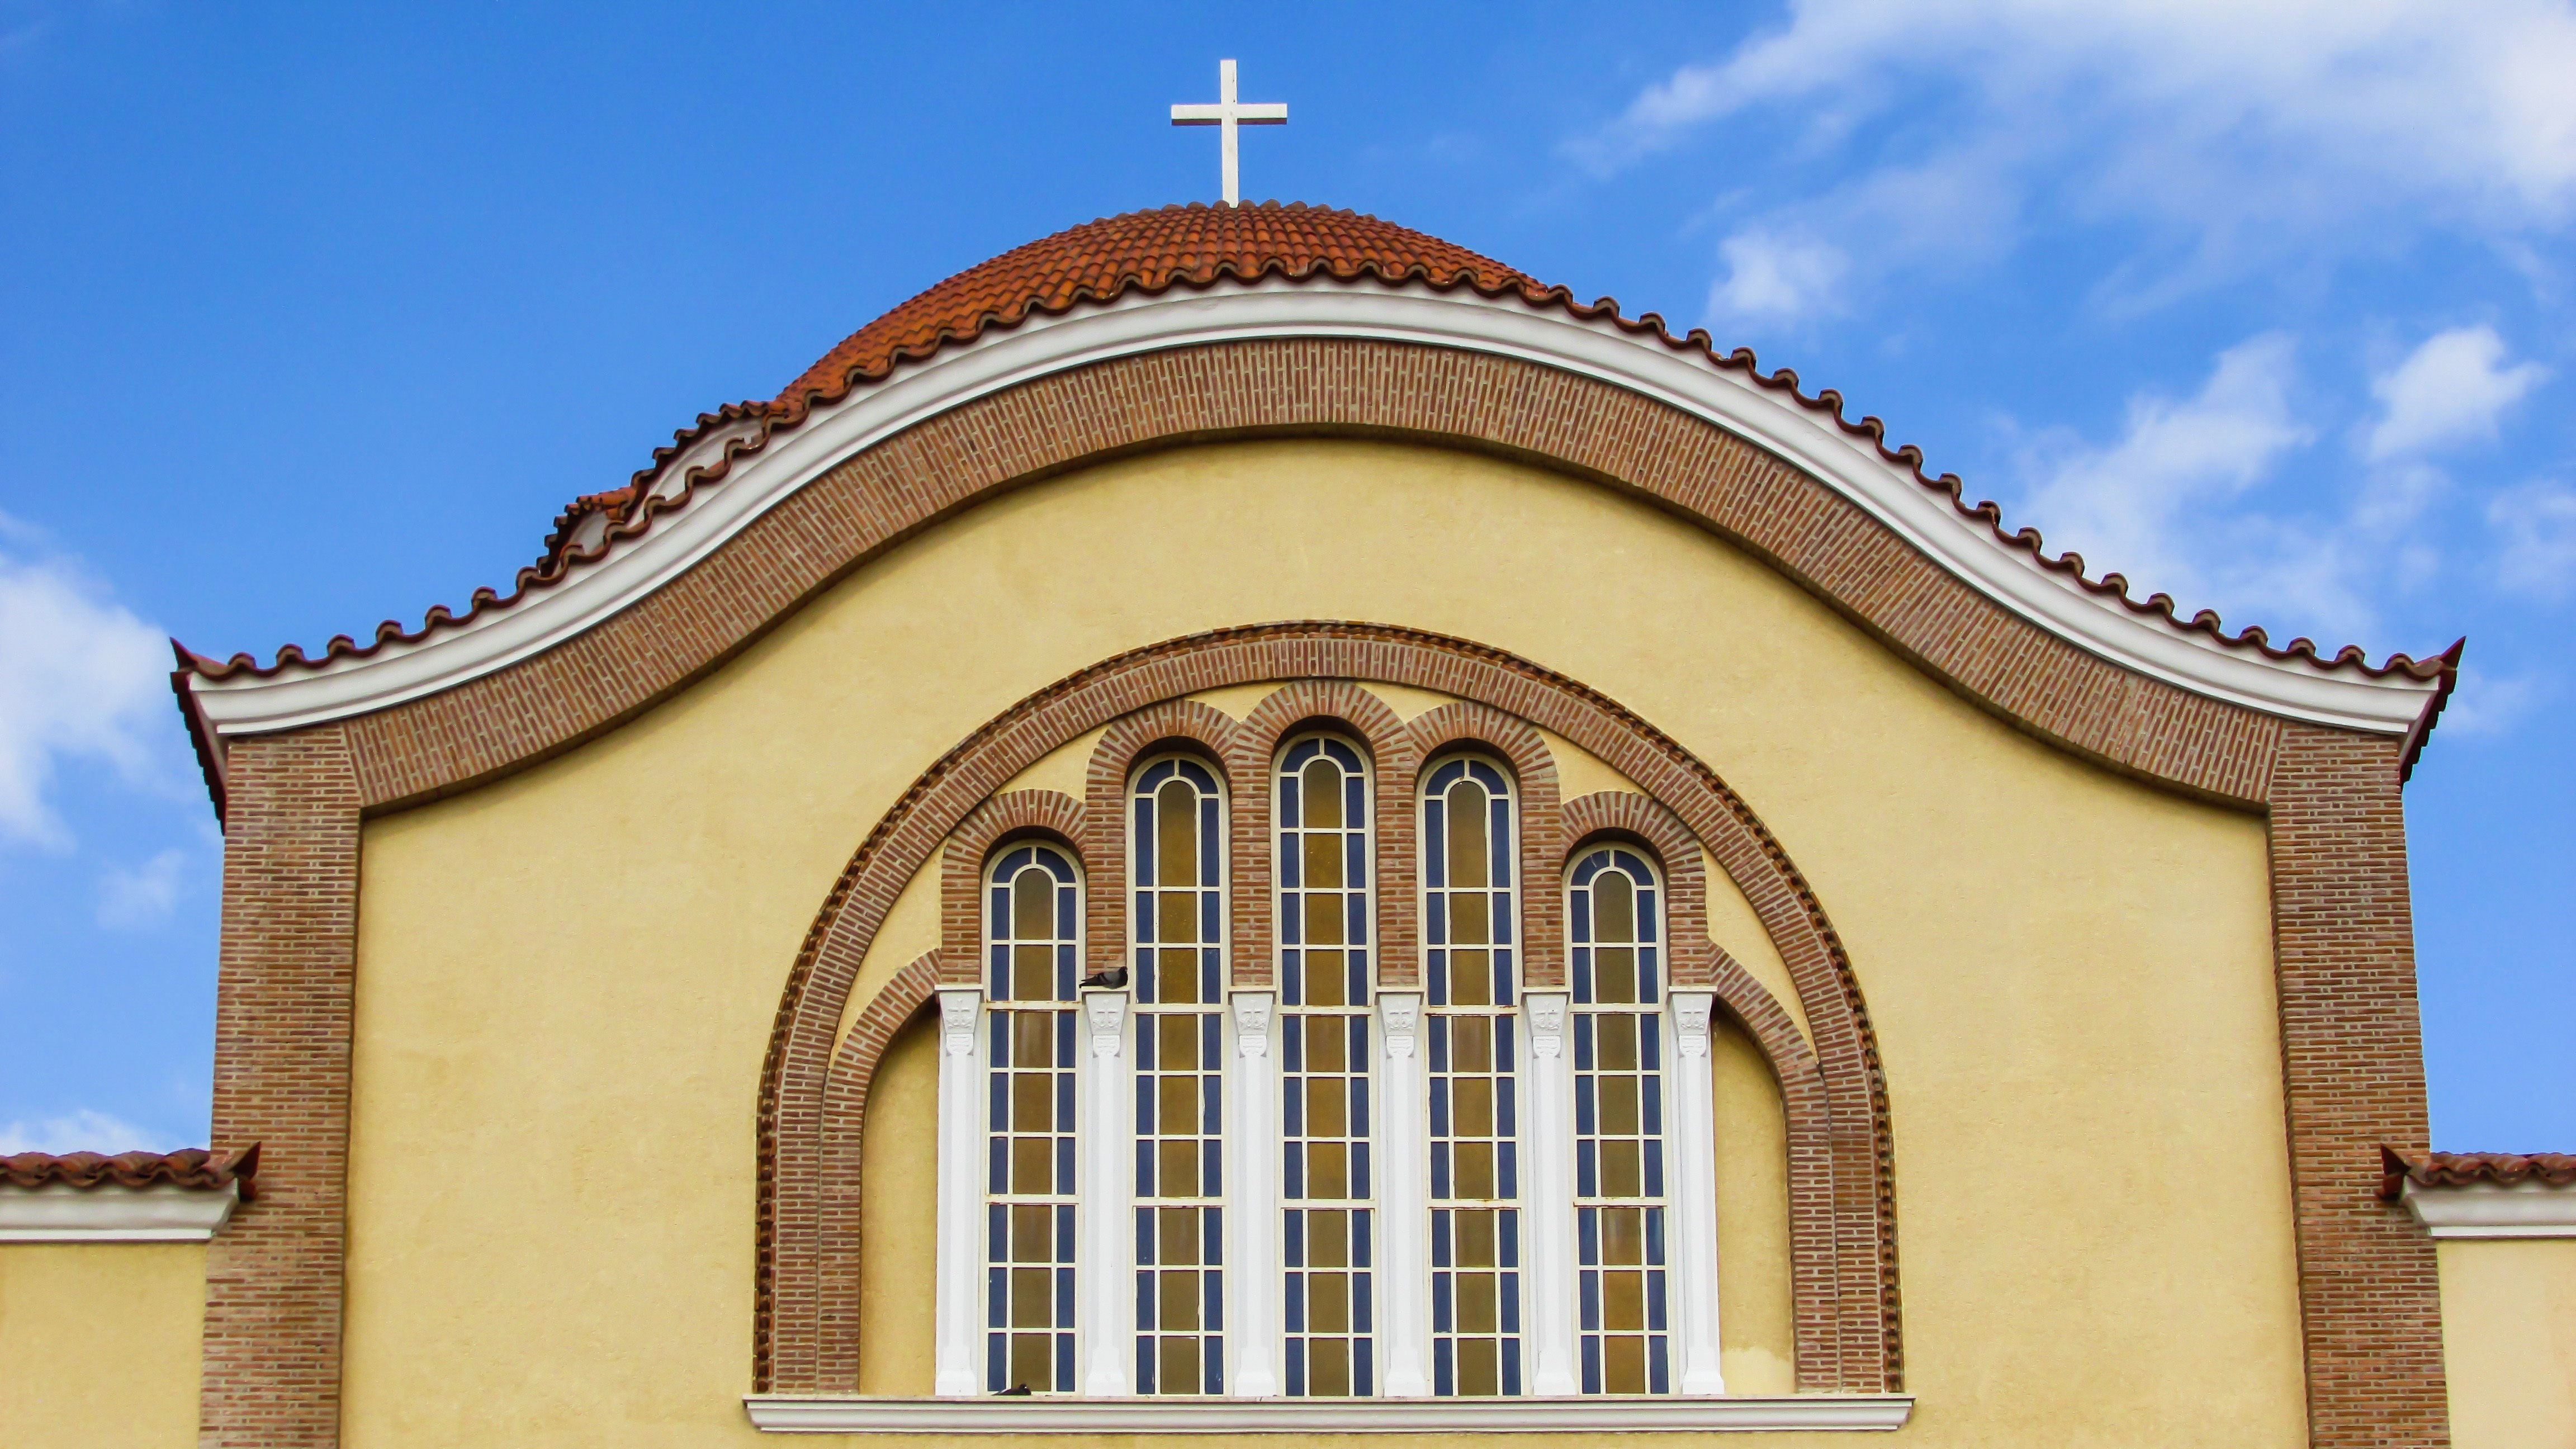
architecture, window, building, religion, facade, church, chapel, place of worship, monastery, synagogue, orthodox, estate, cyprus, paralimni, ayios dimitrios, spanish missions in california